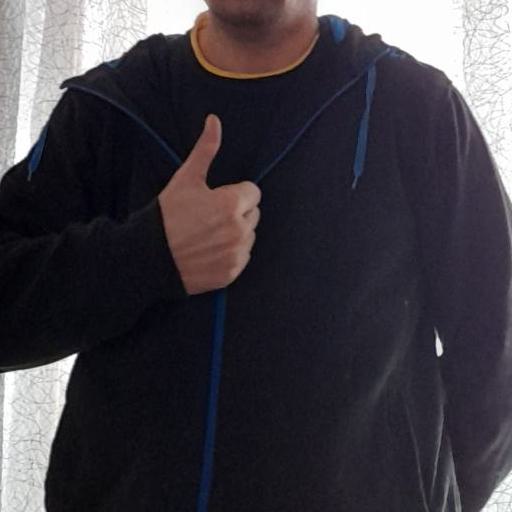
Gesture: like